Xerox affair

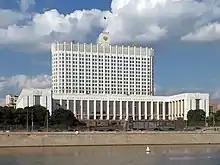
Staffers were detained while leaving the Russian White House

On June 19, at the behest of Korzhakov and Barsukov, security guards detained Sergey Lisovsky (the general director of the company ORT-advertising) and Arkady Evstafiev (an assistant to Chubais) while the two were leaving the Russian White House. The security agents discovered $500,000 in a Xerox copy-paper box that was being carried by one of the men. As a result of this discovery, and at the further behest of Barsukov and Korzhakov, the men were then arrested and interrogated.